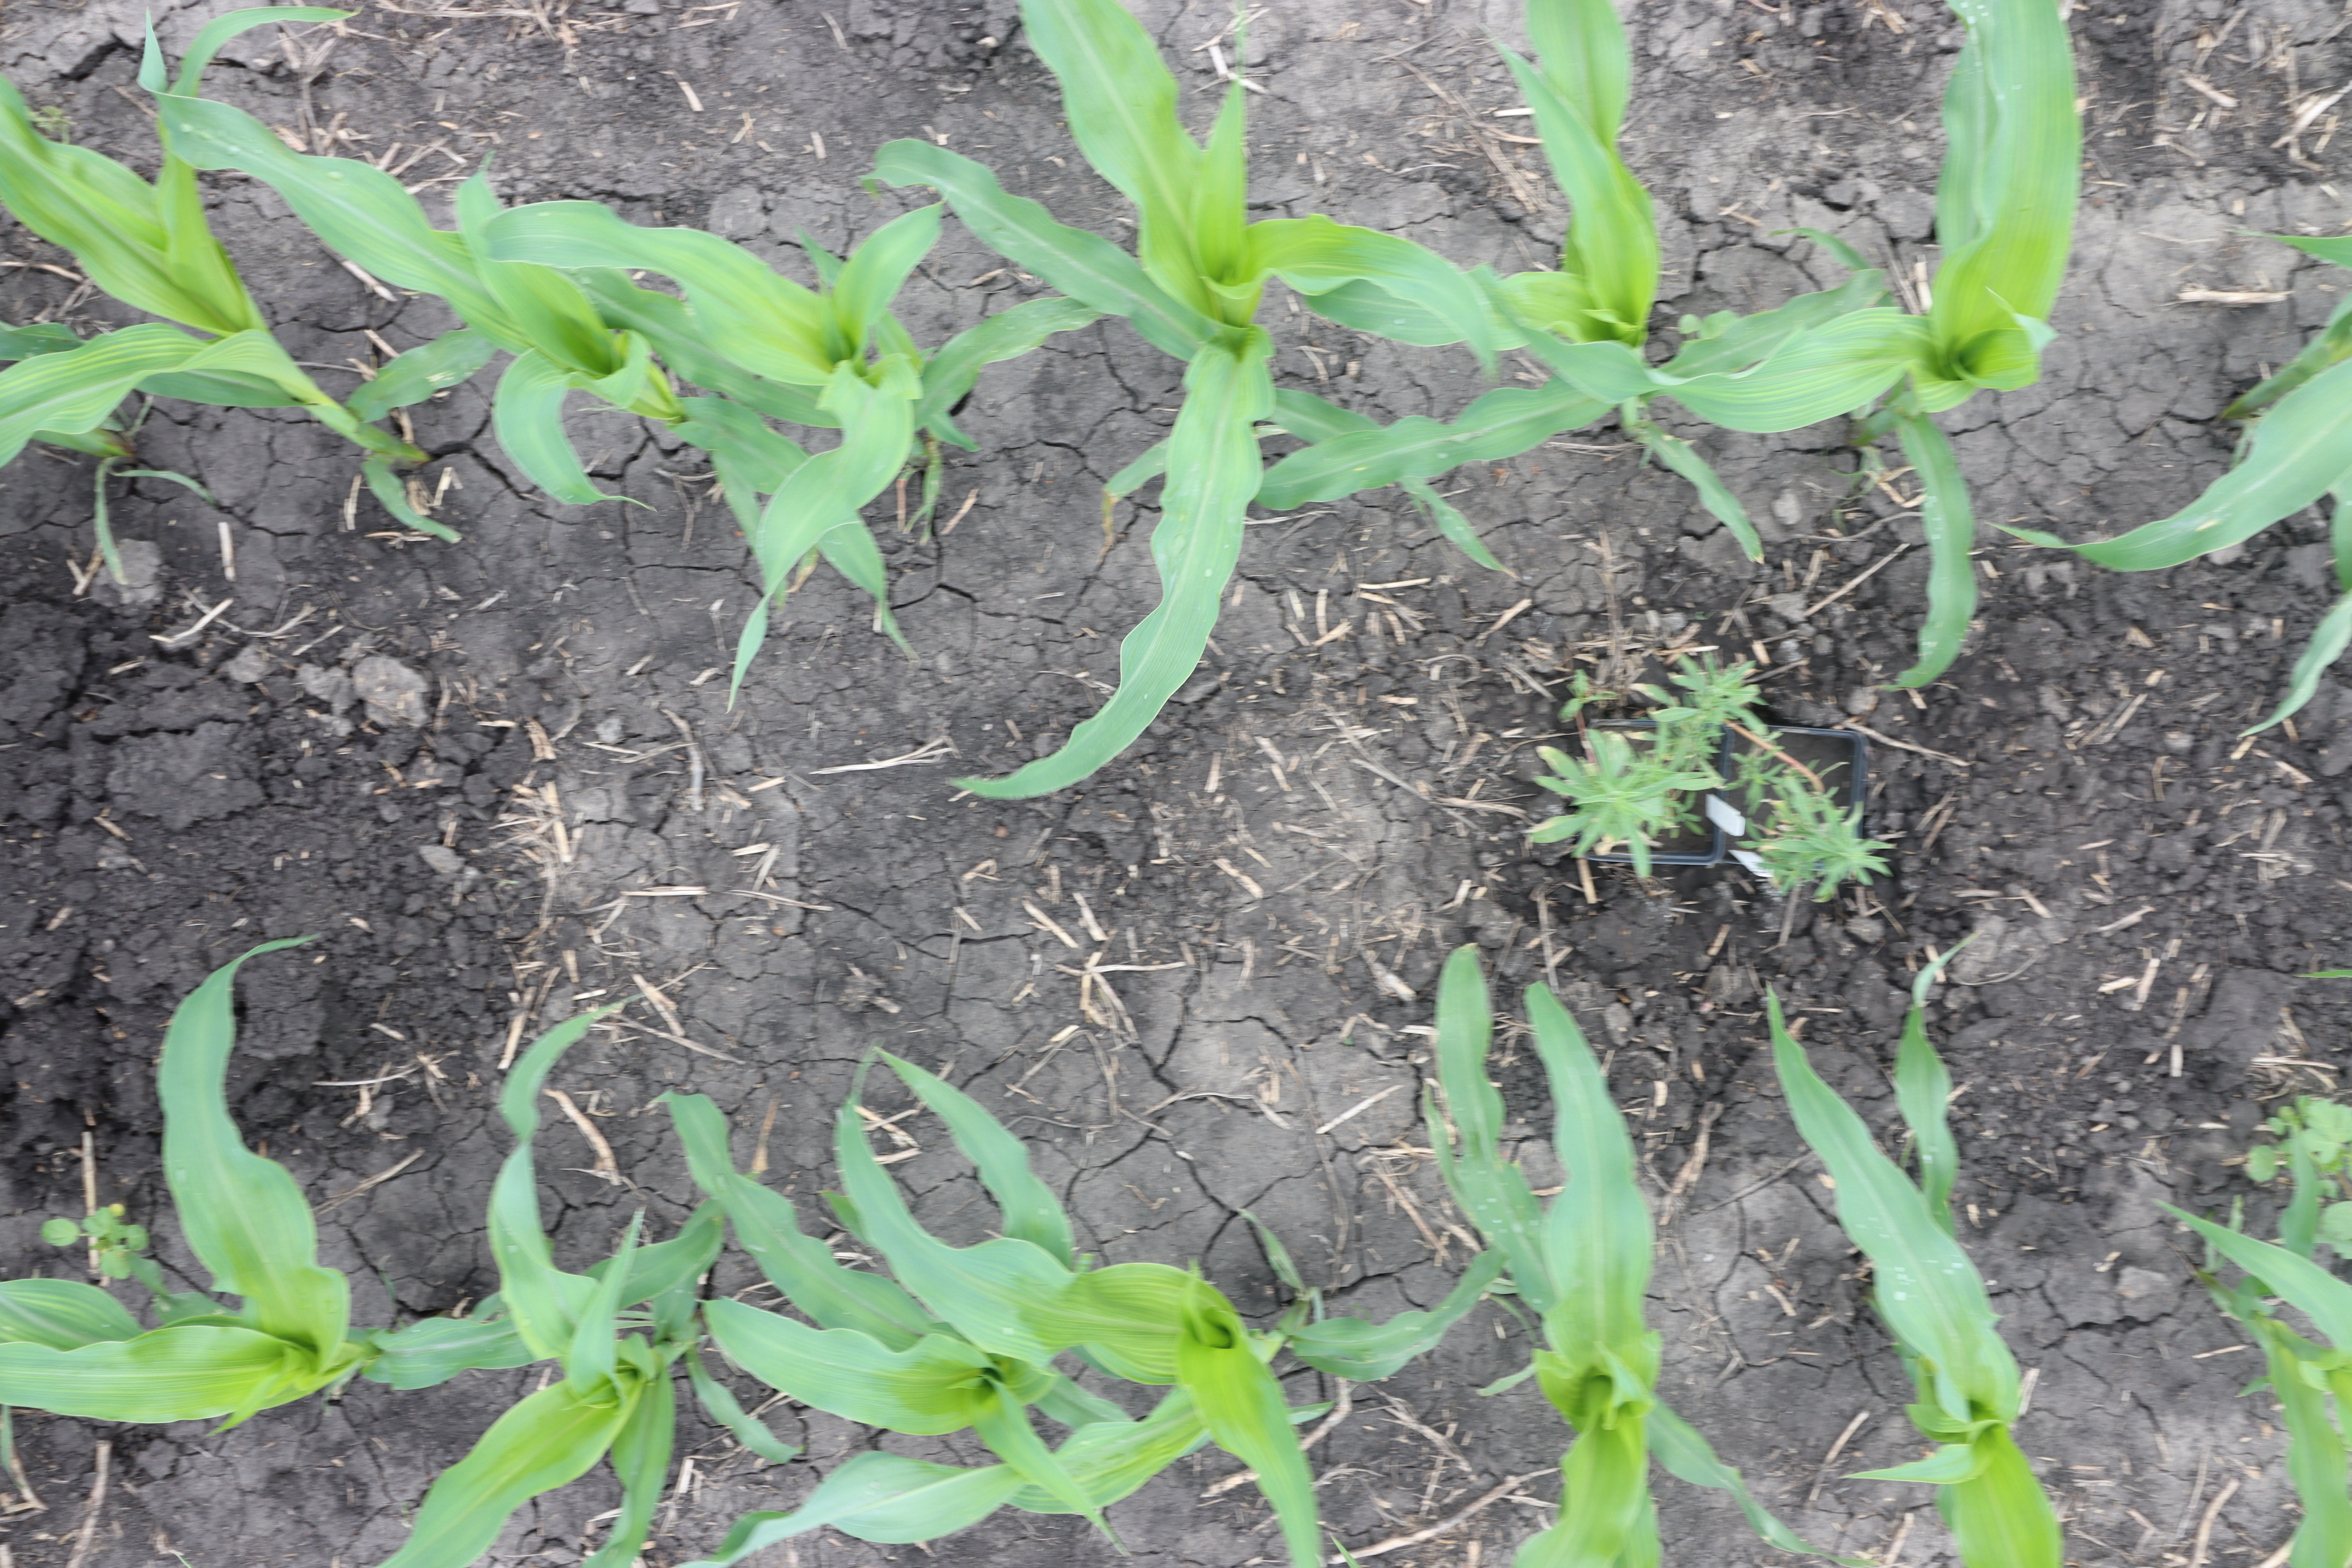
Crop: Corn
Objects: Corn, Corn, Corn, Corn, Corn, Corn, Corn, Kochia, Kochia